Gullstrand–Painlevé coordinates

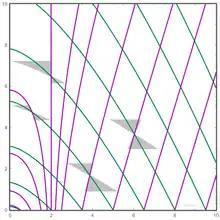
Free falling worldlines in Gullstrand–Painlevé raindrop coordinates

The spatial metric (i.e. the restriction of the metric formula_10 on the surface where formula_11 is constant) is simply the flat metric expressed in spherical polar coordinates. This metric is regular along the horizon where "r=2M", since, although the temporal term goes to zero, the off-diagonal term in the metric is still non-zero and ensures that the metric is still invertible (the determinant of the metric is formula_12).